Hokuto Omori

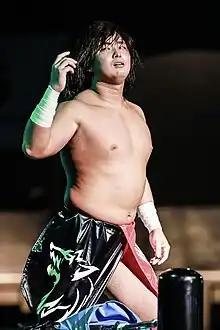
Omori in August 2023

(born June 28, 1995) is a Japanese professional wrestler and former mixed martial artist signed to the Japanese promotions All Japan Pro Wrestling where he is a former All Asia Tag Team Champion.